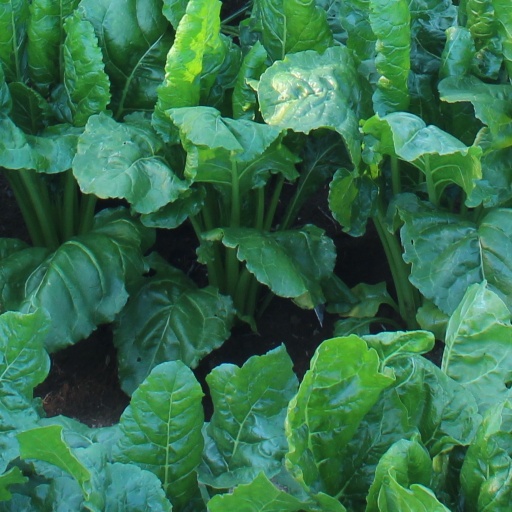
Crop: sugar beet